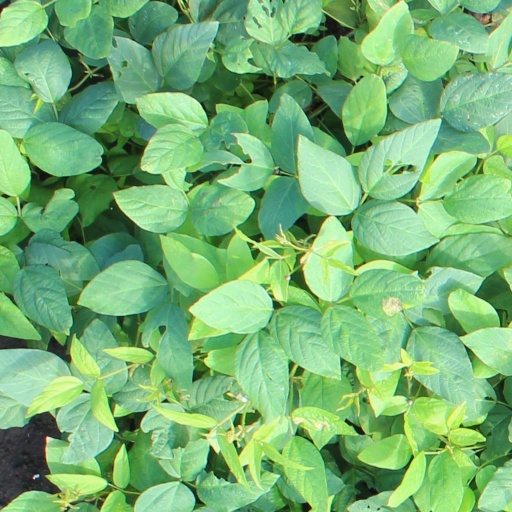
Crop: soybean